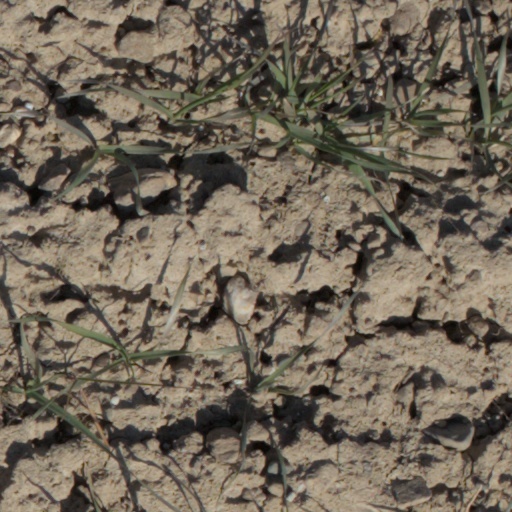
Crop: wheat